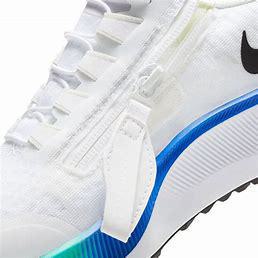
Brand: Nike
Model: Air Zoom Pegasus 37 Flyease